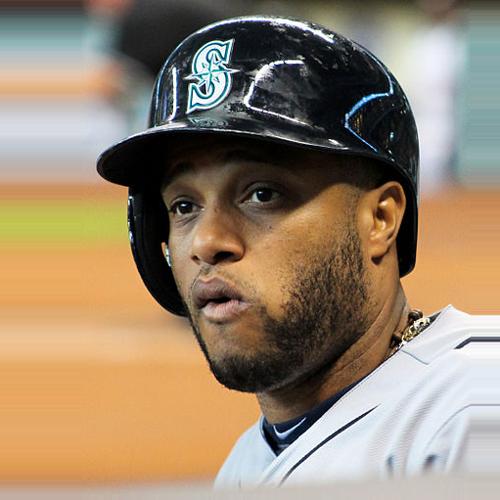
Age: 31